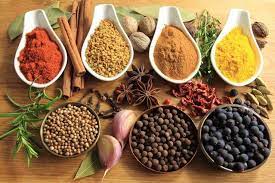
Waaw nataal bii nag bi ma ko xoolee lii poobar la ak laaj ak kaani ak soble. Yooyu moo nekk ci nataal bi yi ñuy nokkase.